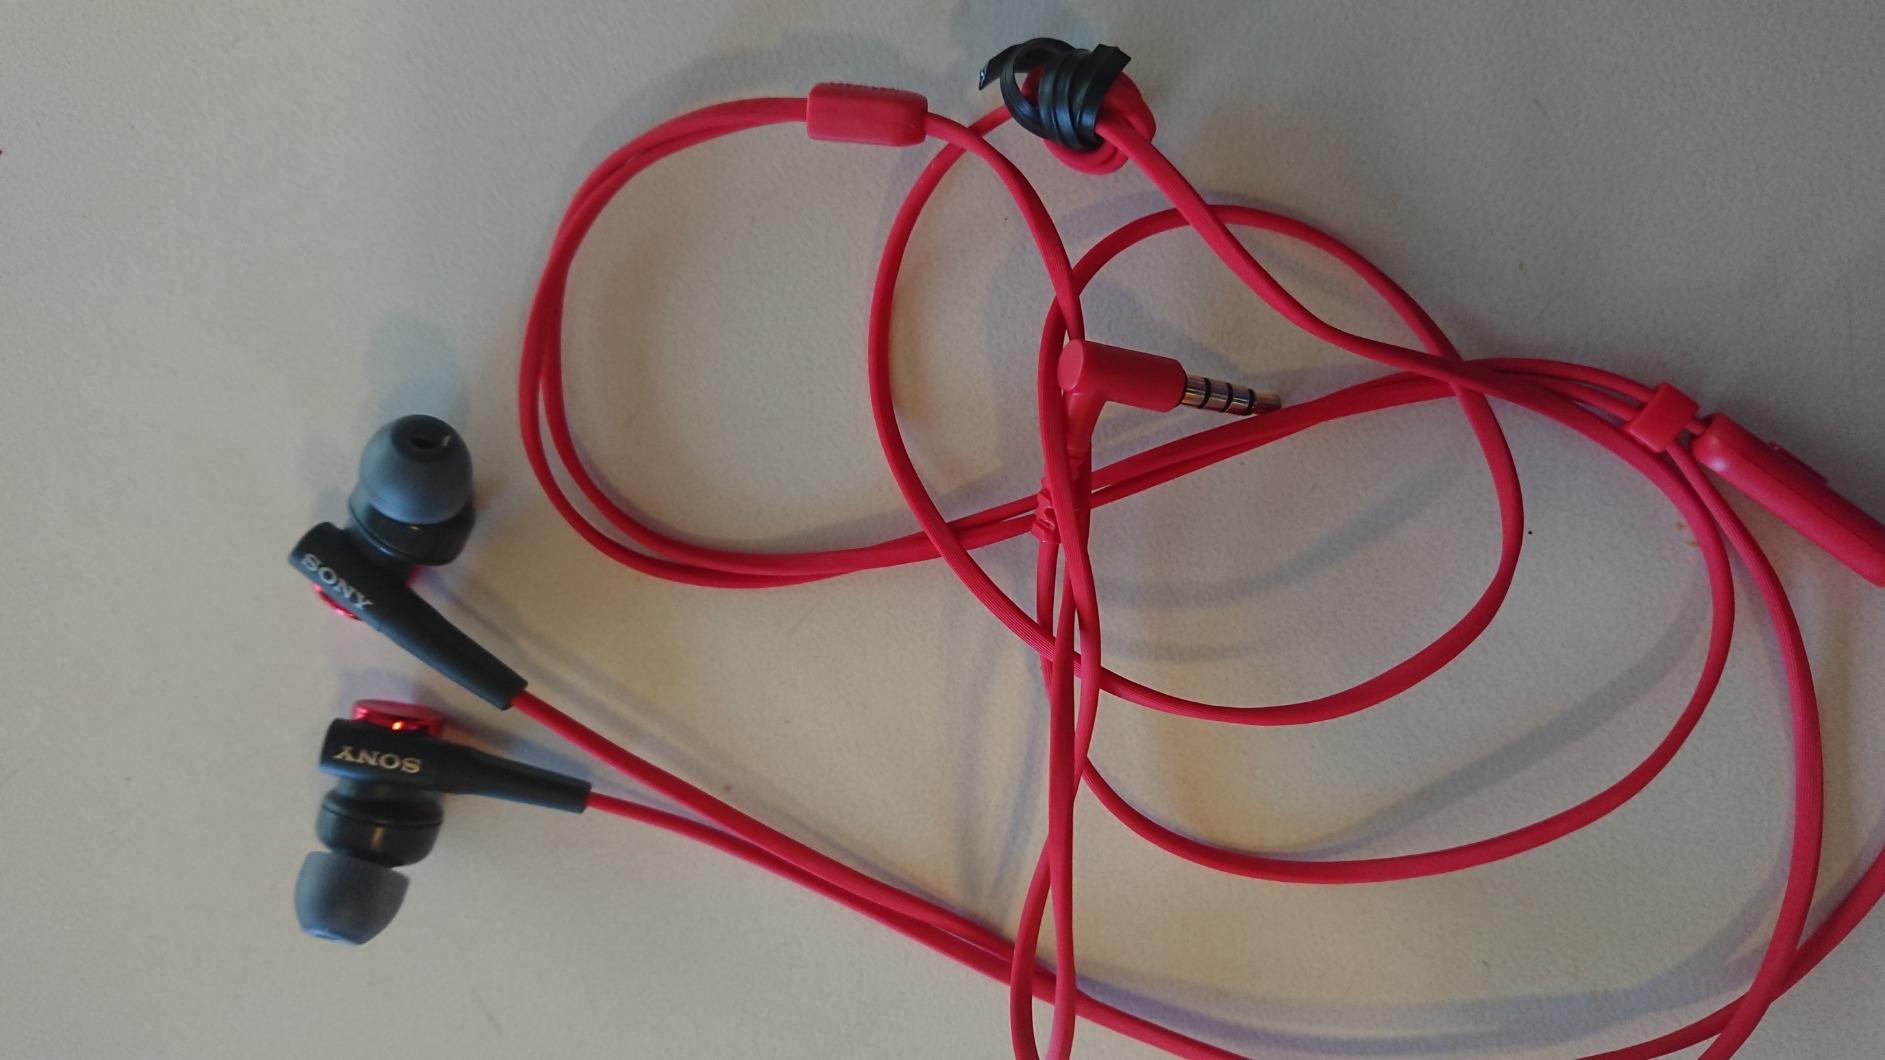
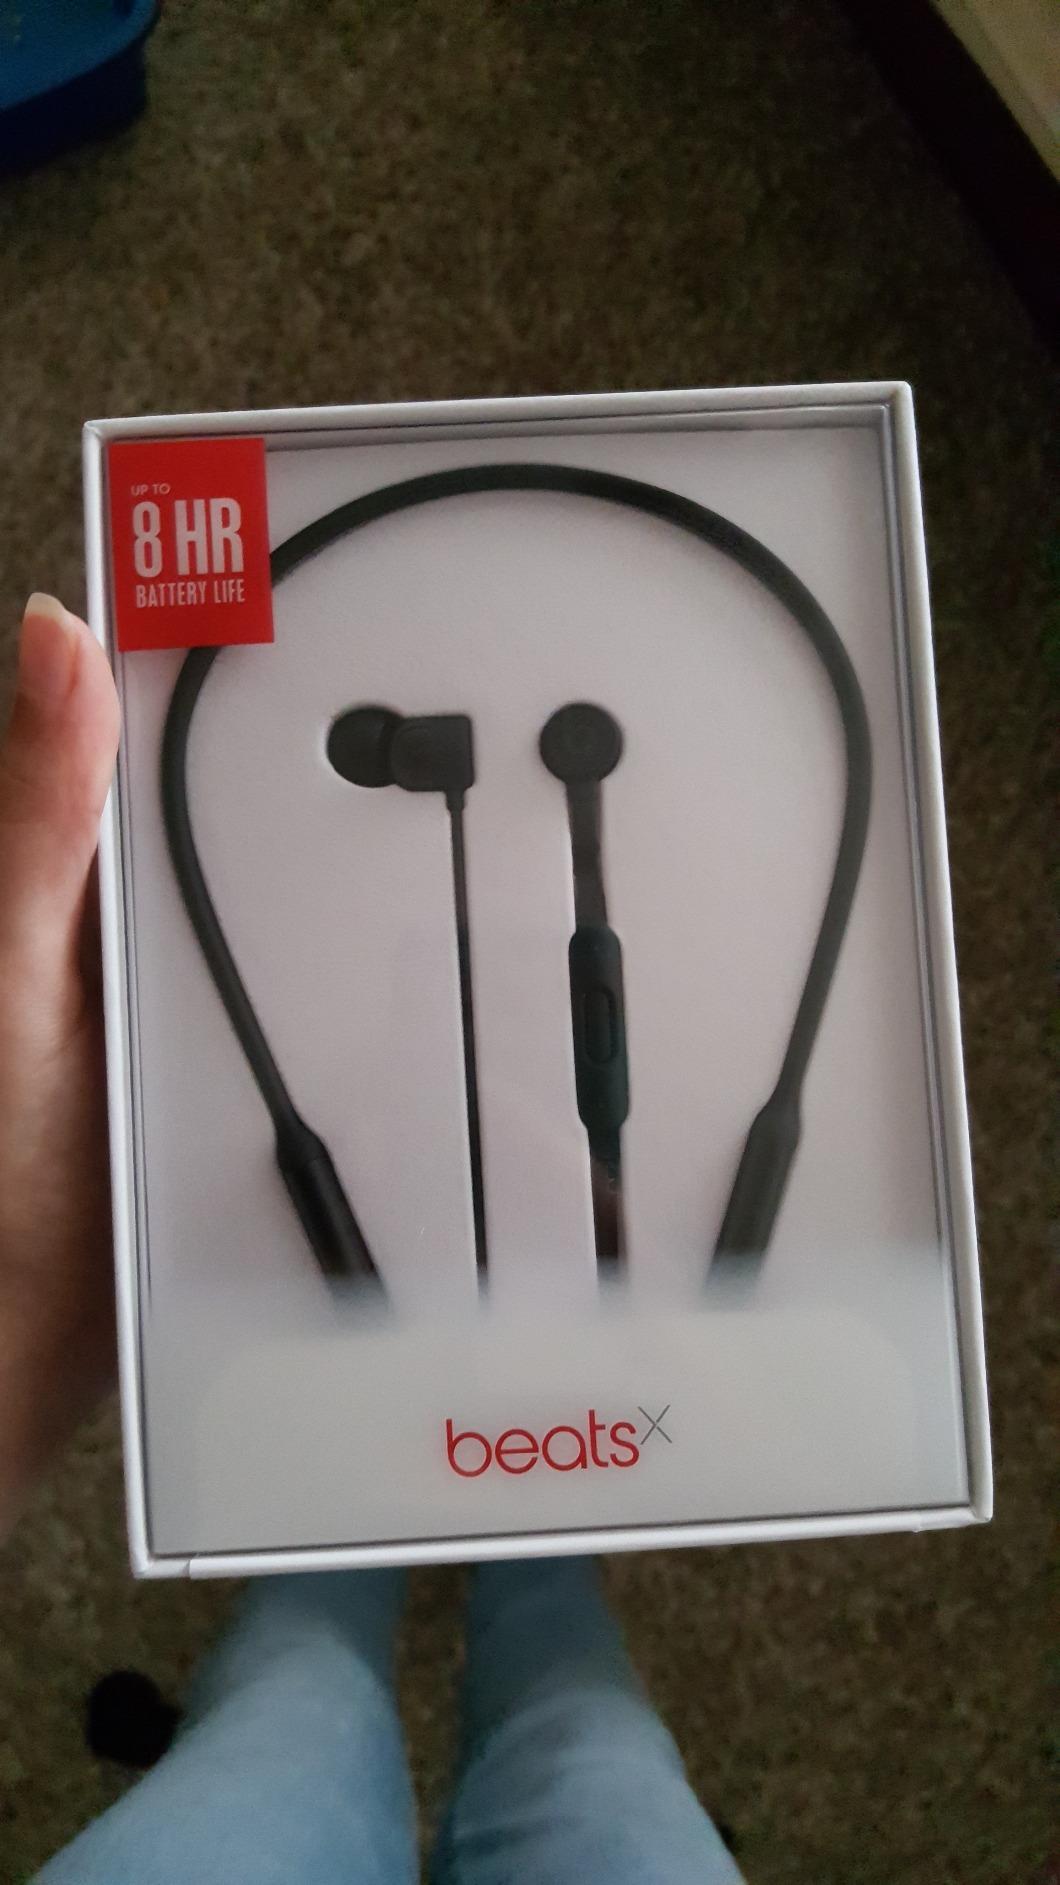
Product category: headphones
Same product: no